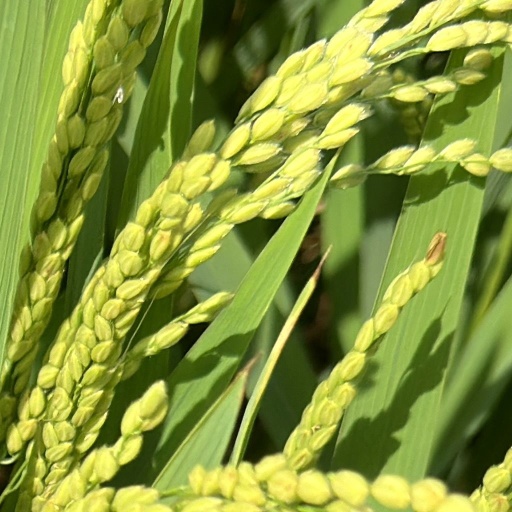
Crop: rice